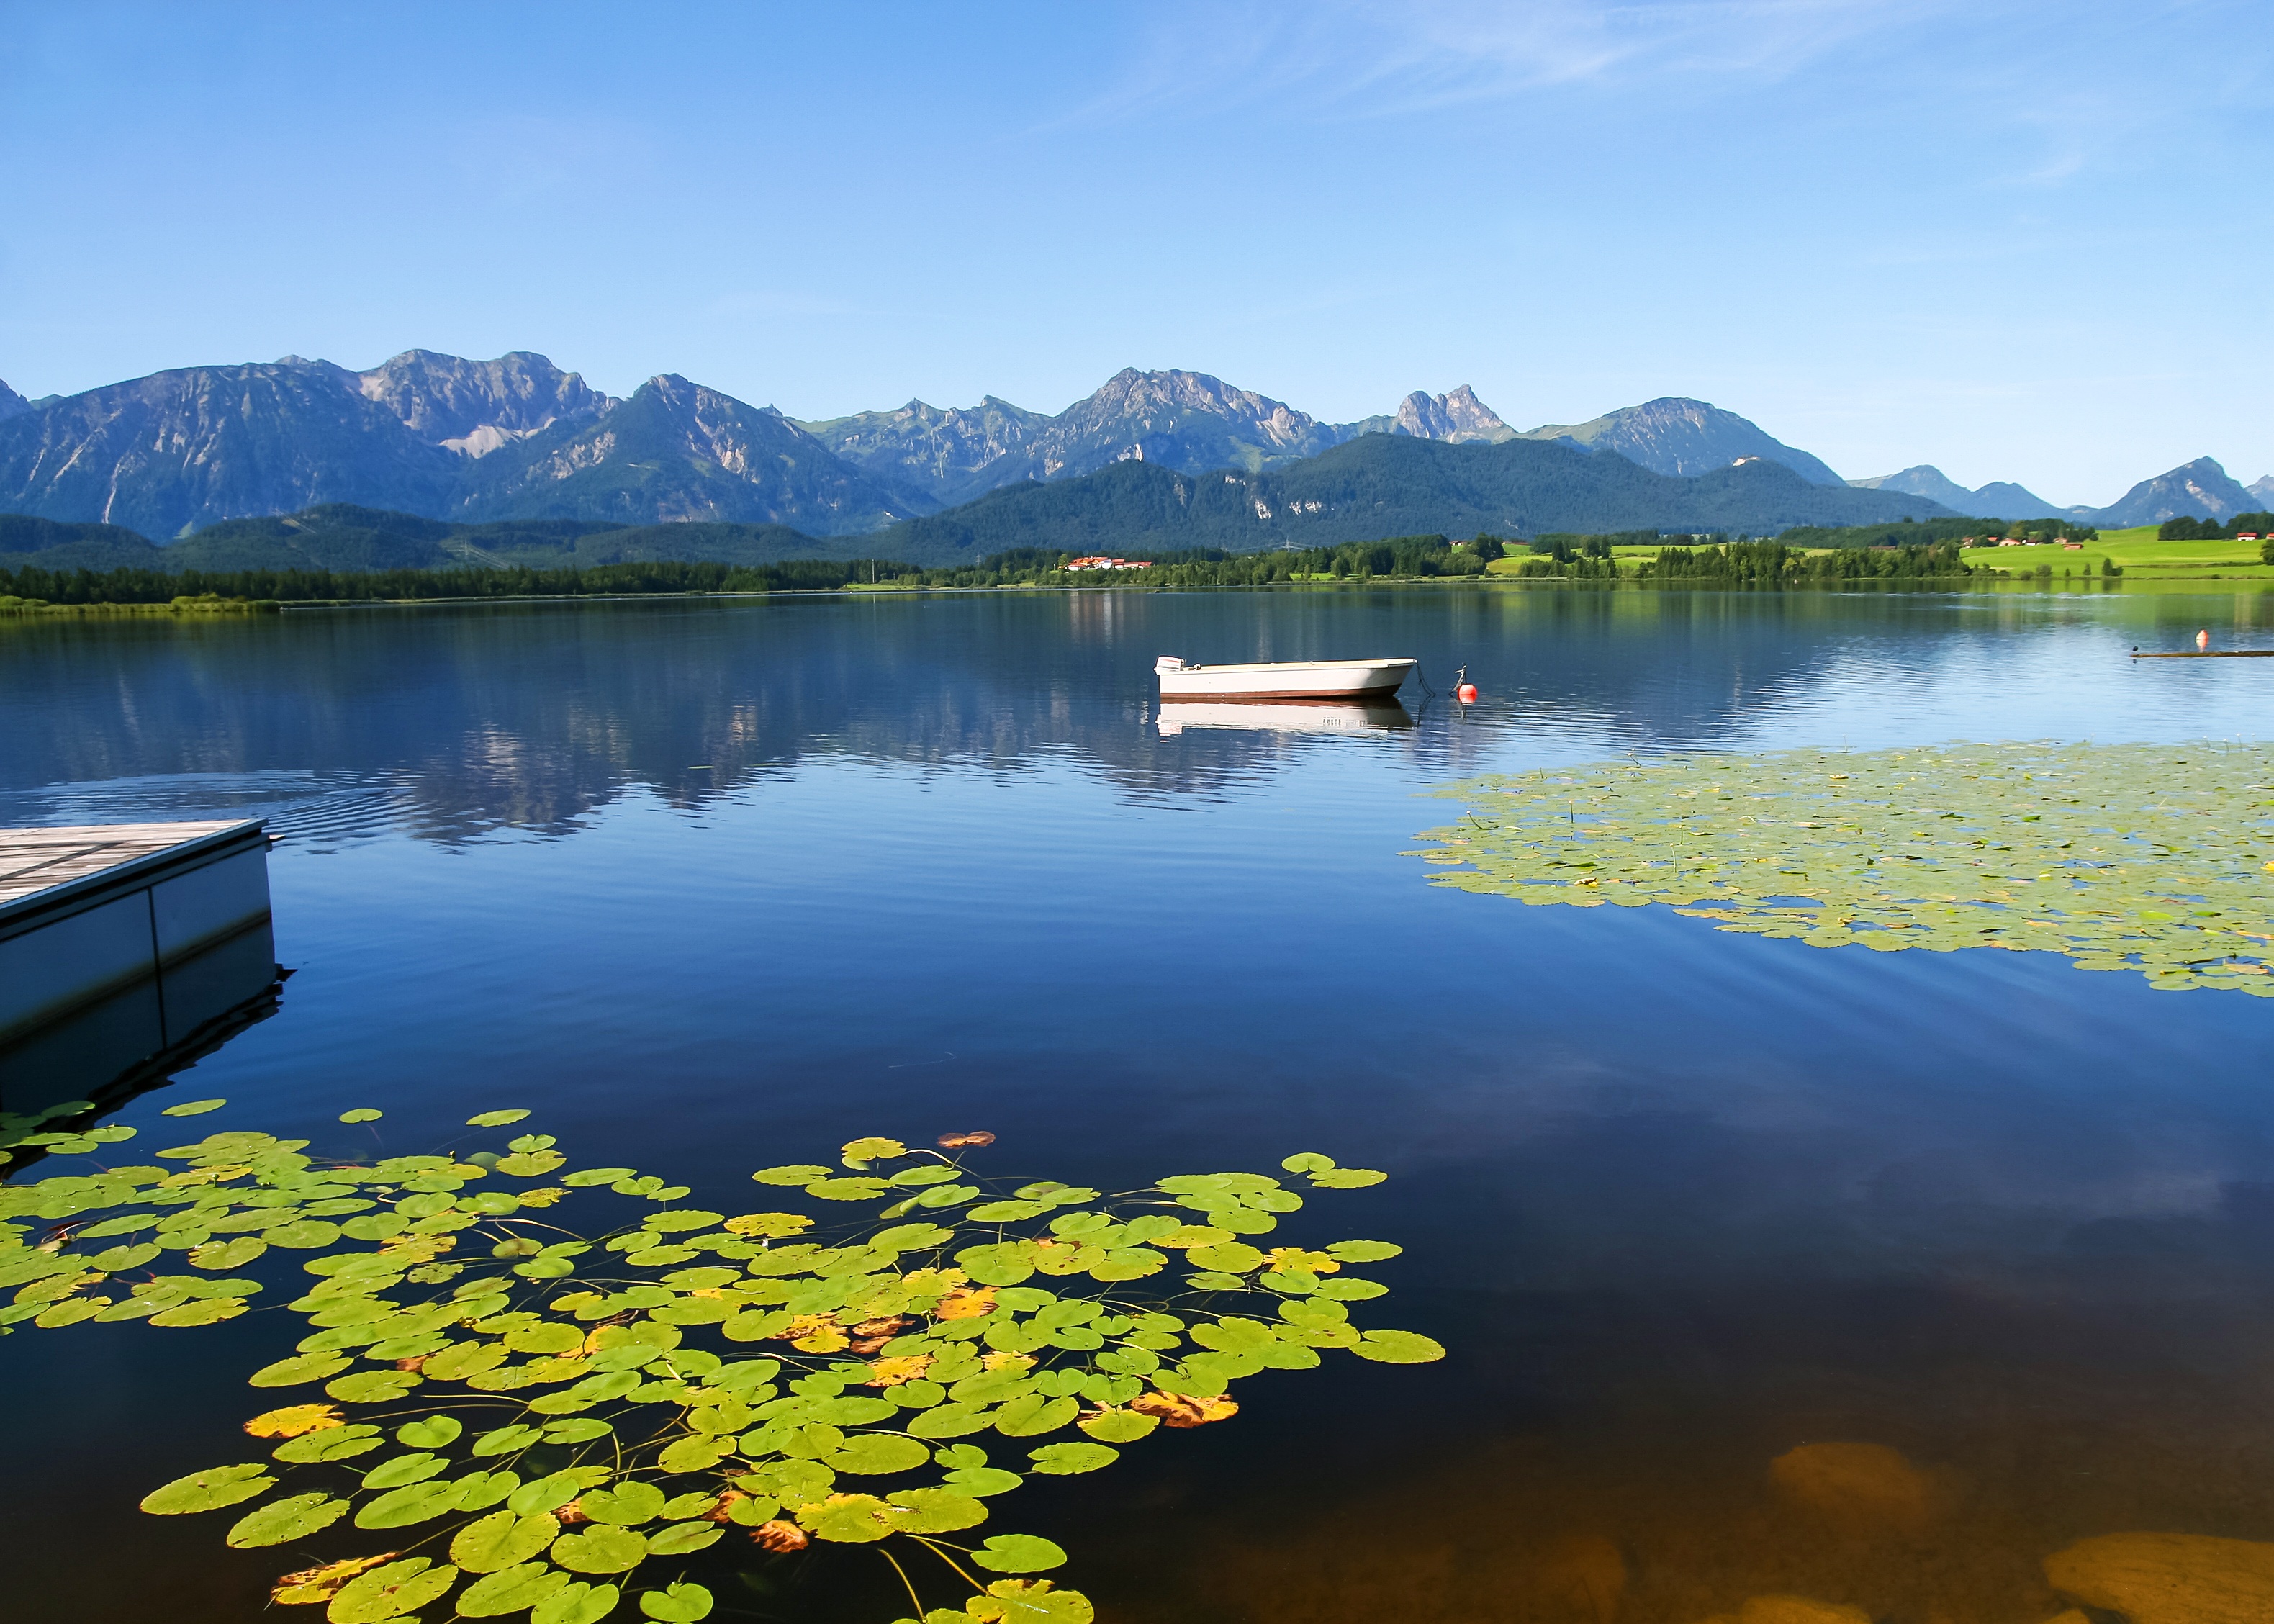
landscape, water, nature, wilderness, mountain, morning, lake, summer, pond, reflection, holiday, blue, rest, reservoir, leisure, body of water, rowing boat, mountains, germany, horizontal, bavaria, loch, idyll, recovery, in the free, allg u